2 Intelligence Company

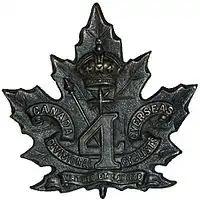
Cap badge of the 4th Divisional Cyclist Company

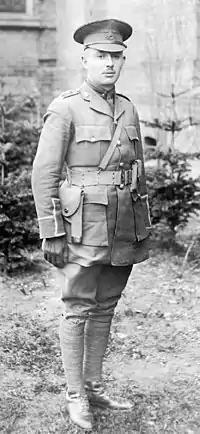
Lt. W. M. Fatt

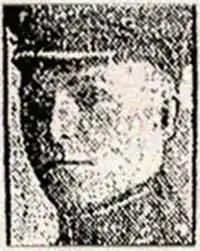
Private Albert Brimmell

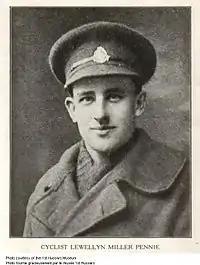
Pte Llewellyn M. Pennie

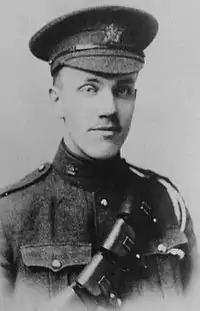
Pte Clifford E. Rogers

4th Divisional Cyclist Company of the Canadian Expeditionary Force was organized in Toronto in March 1916 under the command of Captain G. L. Berkley, with a strength of 8 officers and 191 other ranks. They deployed from Halifax aboard HMT "Olympic" 1 May 1916, arriving in England 6 May, and were attached to Canadian Reserve Cyclist Company near Swindon at Chisledon Camp. The unit was disbanded by General Order 208 of 15 November 1920.